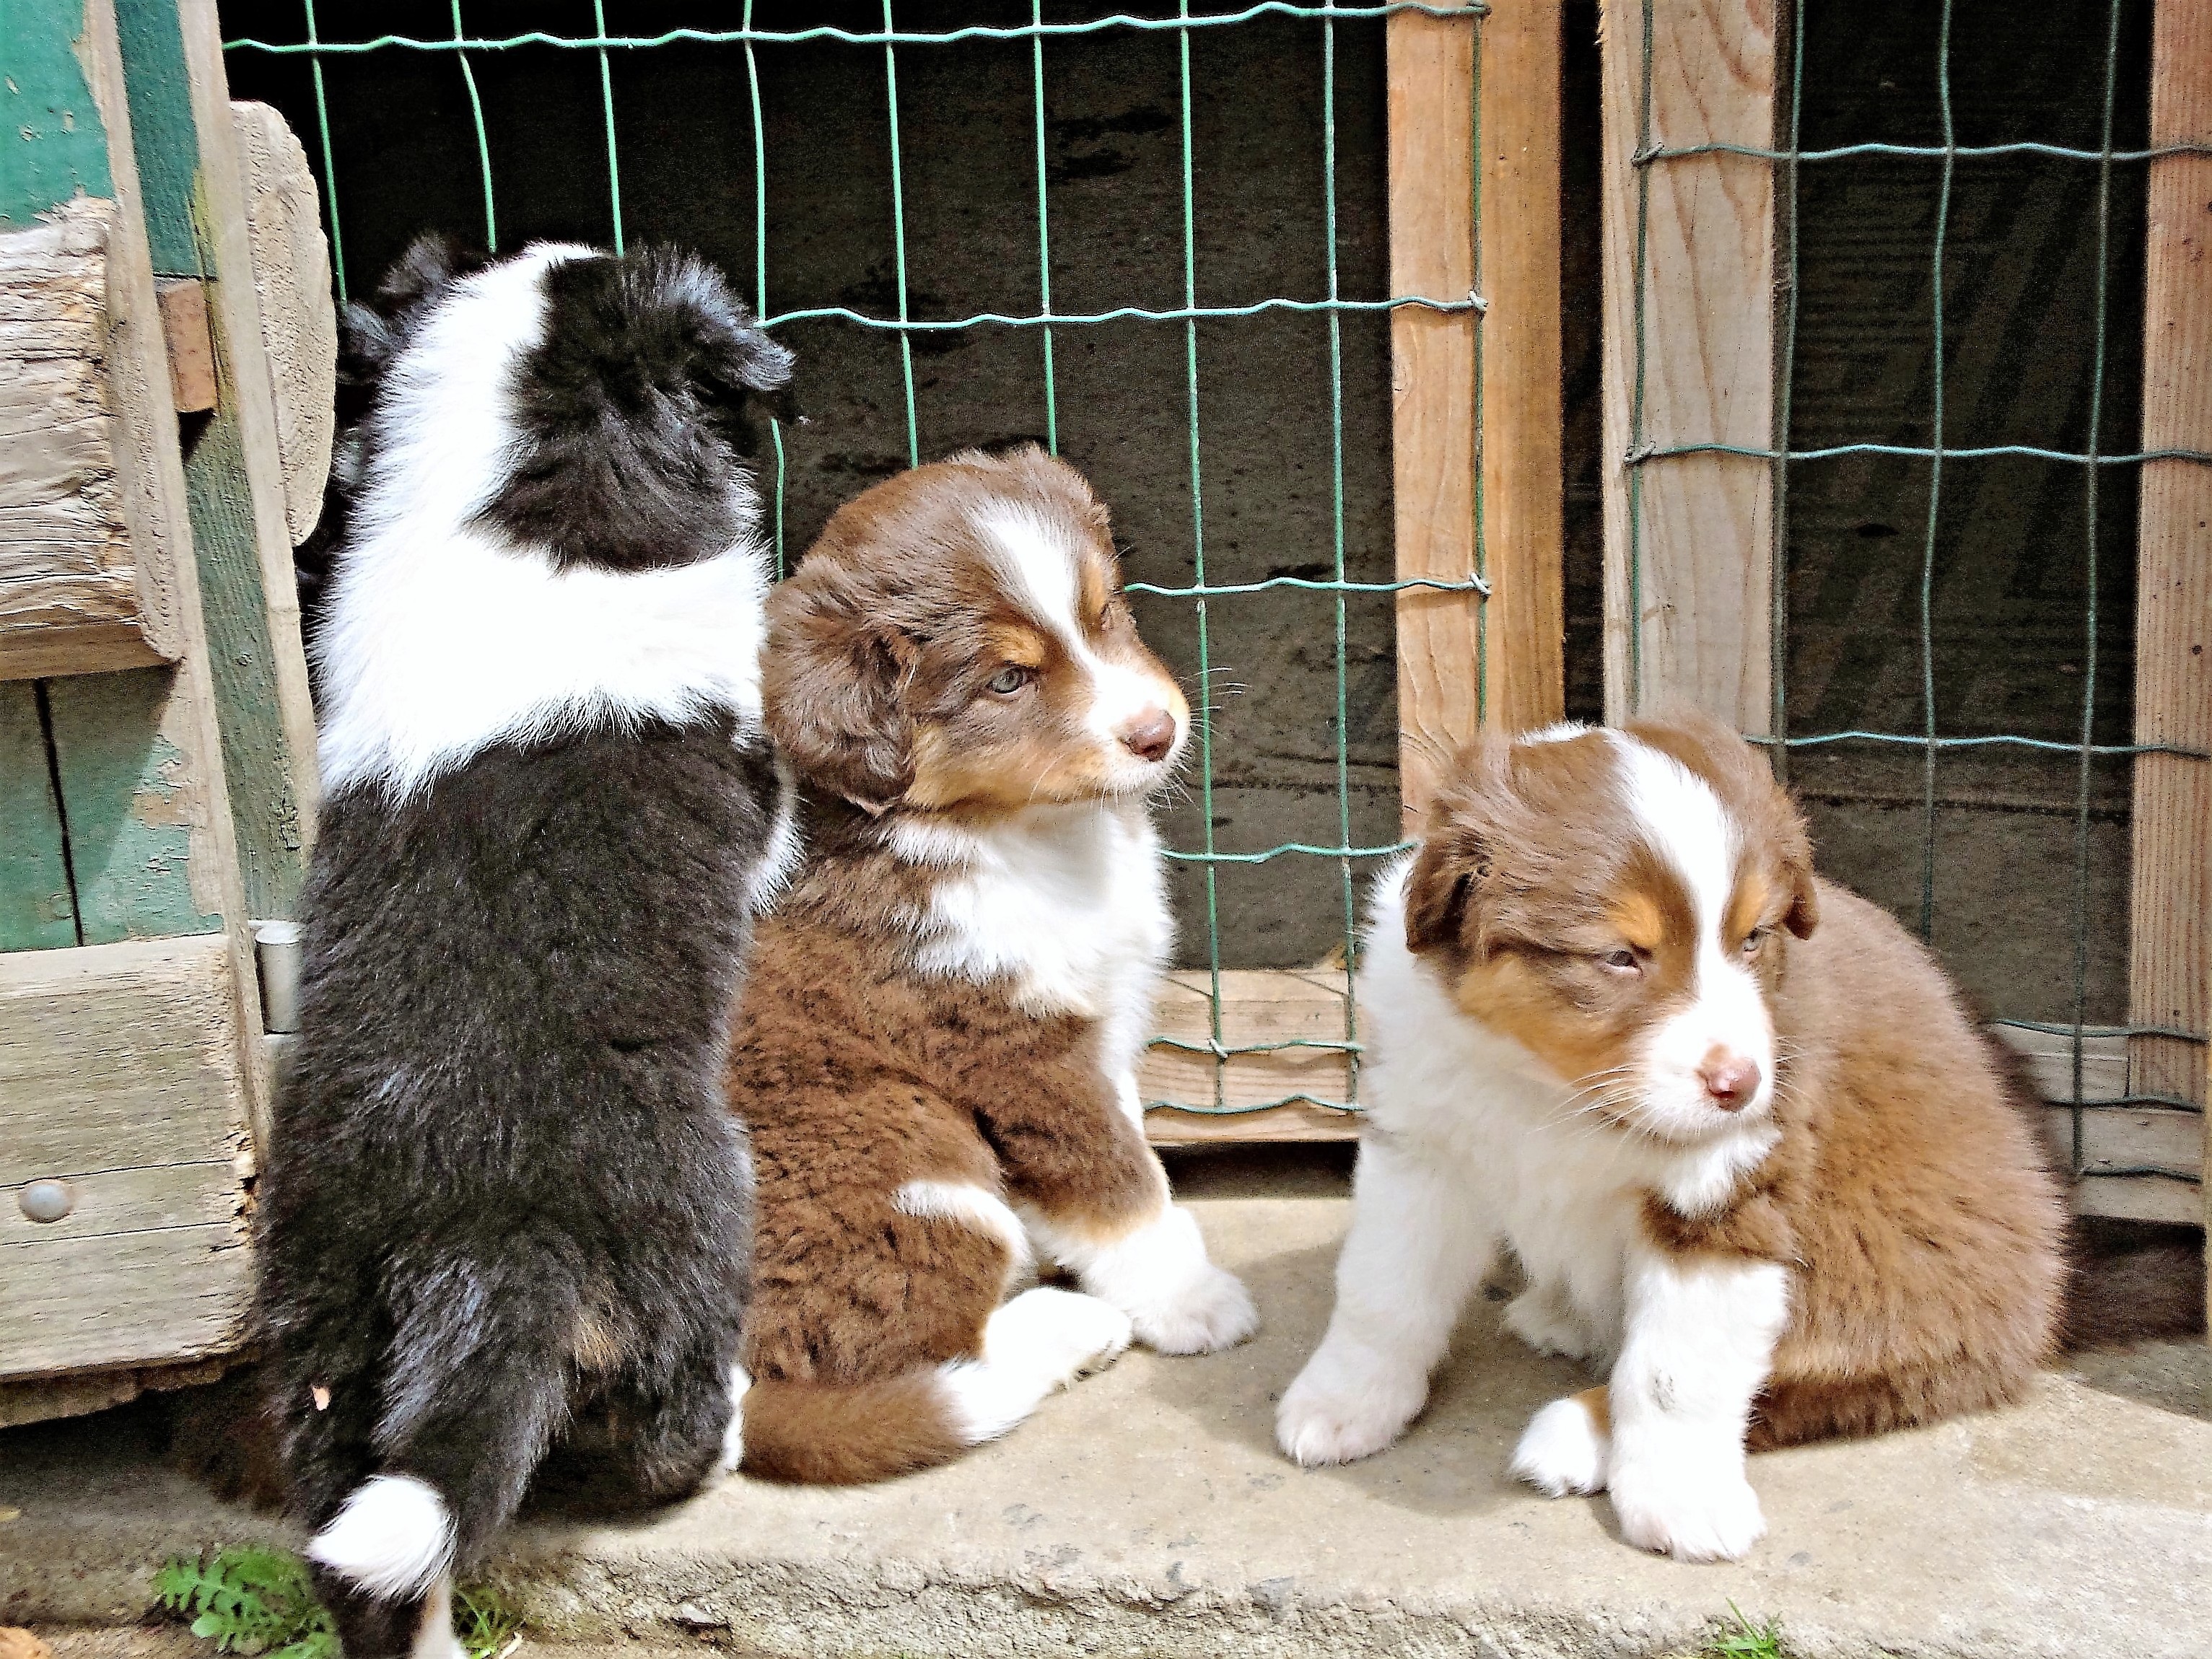
puppy, dog, cute, collie, mammal, border collie, dogs, vertebrate, dog breed, australian shepherd, australia shepards, three puppies, two white in brown, one in, black white brown, animal shelter, street dog, dog like mammal, dog breed group, miniature australian shepherd, dog crossbreeds, moscow watchdog